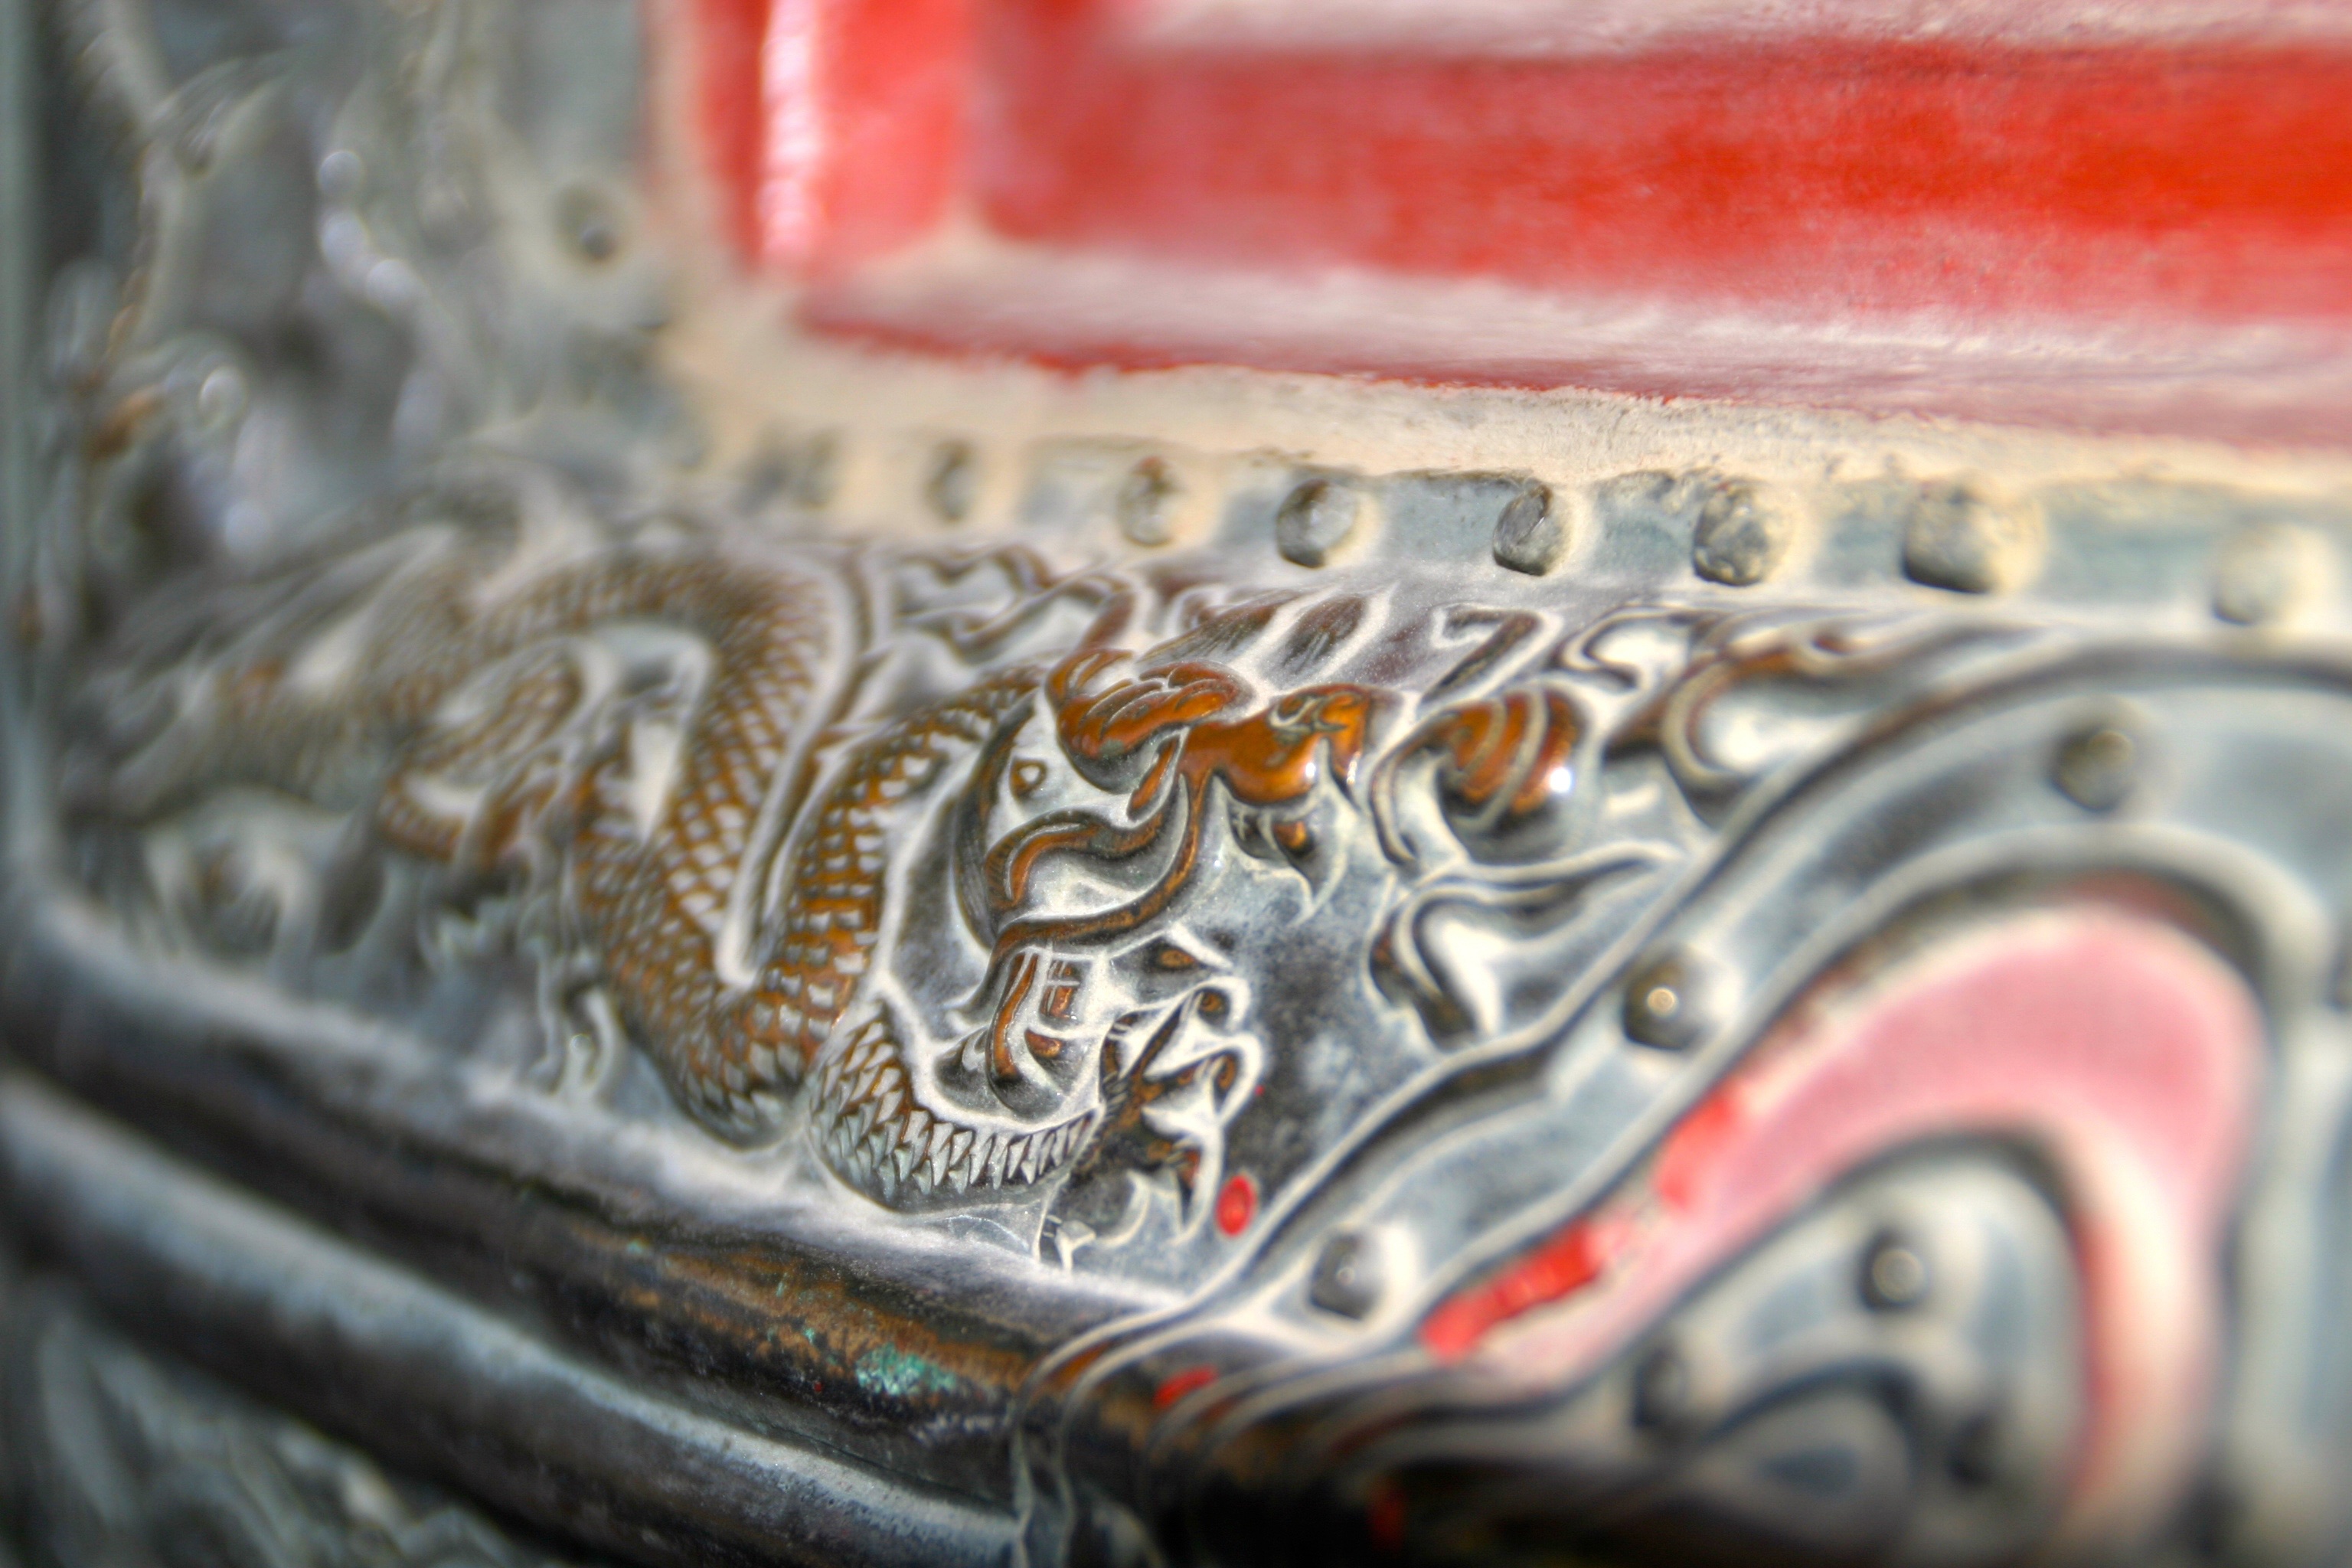
building, red, facade, colorful, painting, ornament, close up, art, temple, carving, china, macro photography, artfully